Bristol Parkway railway station

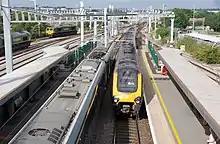
Bristol Parkway is served by intercity services operated by CrossCountry and Great Western Railway. Here, a northbound CrossCountry service (right) passes a westbound Great Western Railway service.

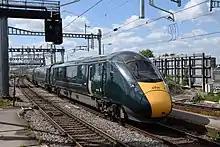
A Great Western Railway service from Swansea to London.

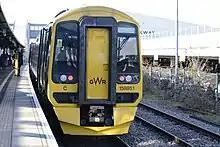
Local stopping services operated by Great Western Railway serve the station as well. Here a Class 158 awaits its next duties.

The station is managed by Great Western Railway, who operate most rail services from the station. Their weekday service consists of two trains per hour each way between and (one extended to ), one service each way between and via , and one train per hour between and Temple Meads (one train every two hours extended to and ).